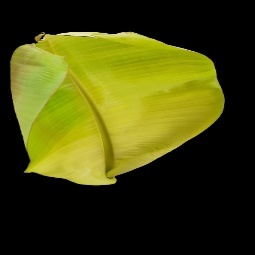
Label: Iron